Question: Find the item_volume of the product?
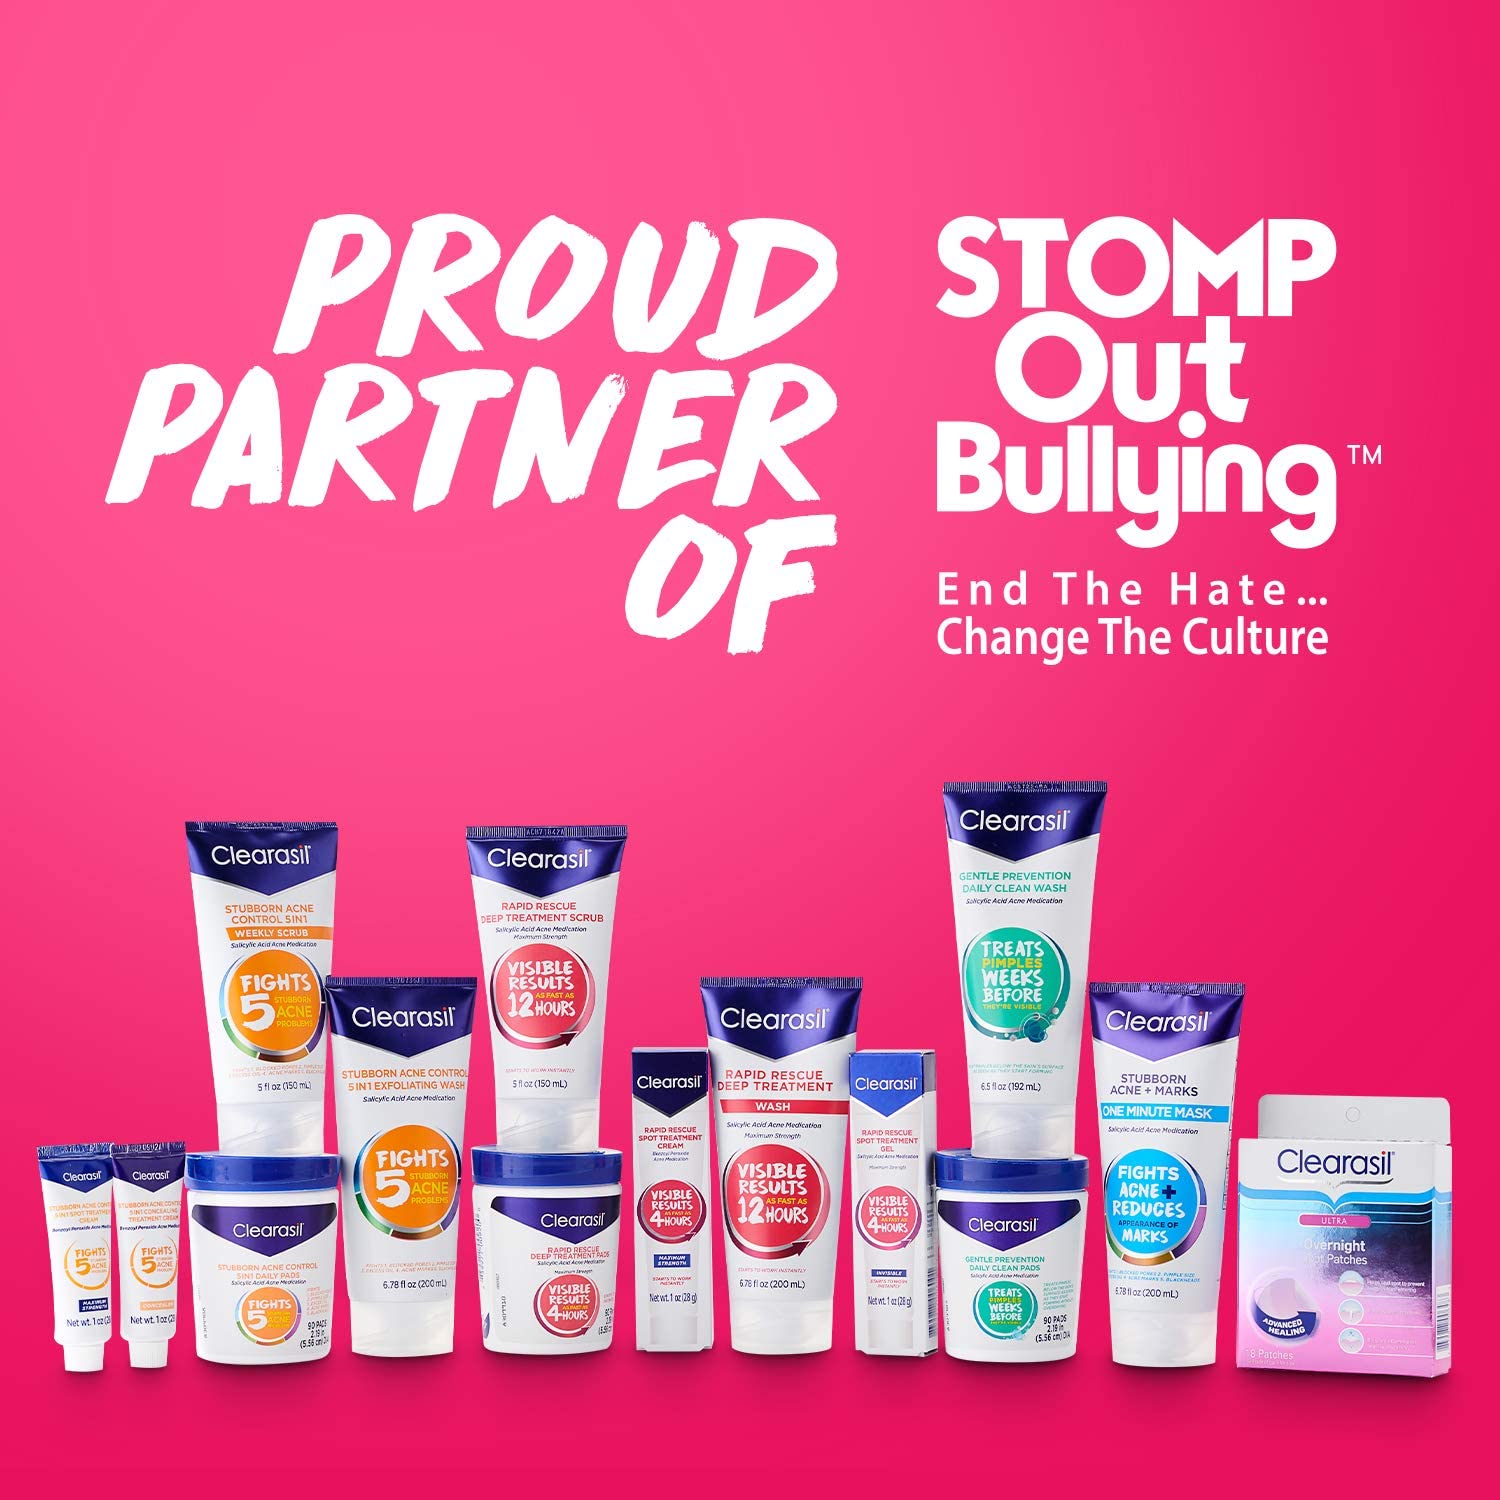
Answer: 6.5 fluid ounce